Division of Hunter

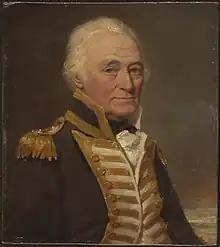
John Hunter, the division's namesake

The seat has been in Labor hands since 1910, and for most of that time has been reasonably safe for that party. The Hunter Region has been one of the few areas outside of capital cities where Labor has consistently done well. Among its notable members have been first Prime Minister, Sir Edmund Barton, former Labor Leaders Matthew Charlton and Dr H.V. Evatt, and Joel Fitzgibbon, who was a minister in the first and second Rudd governments.